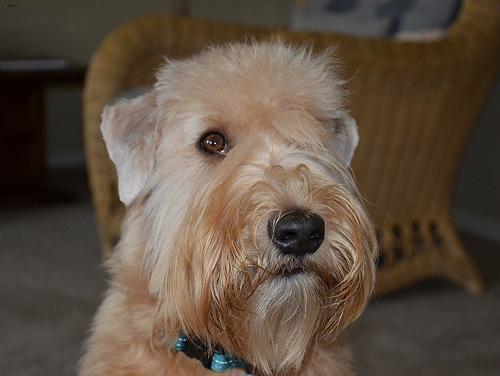
wheaten terrier